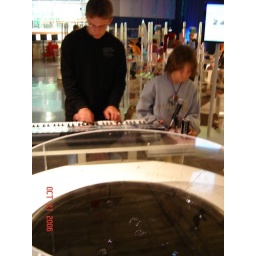
its hard to see but the different keys move the water in shapes.reminds me on the par wall at mdp.